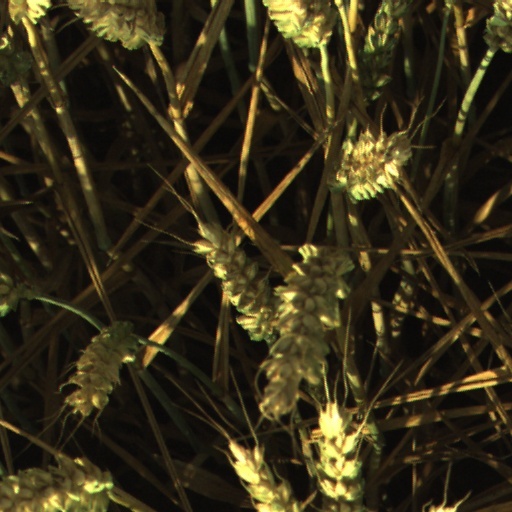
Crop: wheat